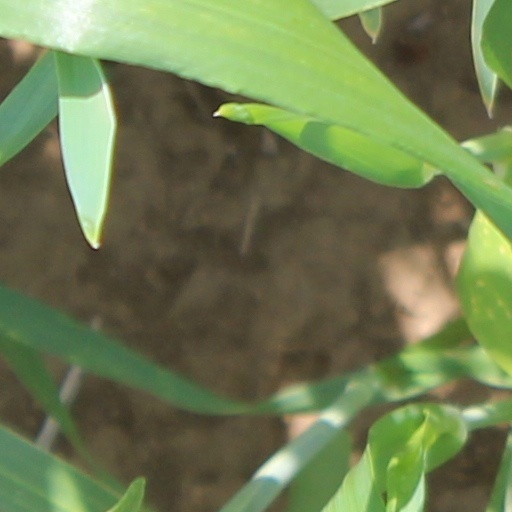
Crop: wheat